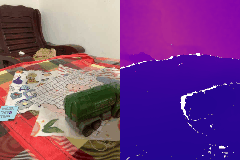
Label: truck